Cabinet of Venezuela

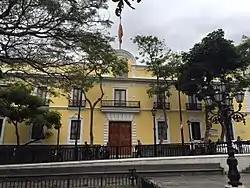
Ministry of Foreign Affairs

The Cabinet of Ministers of Venezuela ( is one of the bodies that make up the Venezuelan executive in that country's presidential system, alongside the Council of Ministers. The Cabinet is headed by the president of Venezuela, and his corresponding vice president. The purpose of the ministries is to create, adopt, follow and evaluate policies, strategies, programs and projects in accordance with the constitution and the laws of the republic.